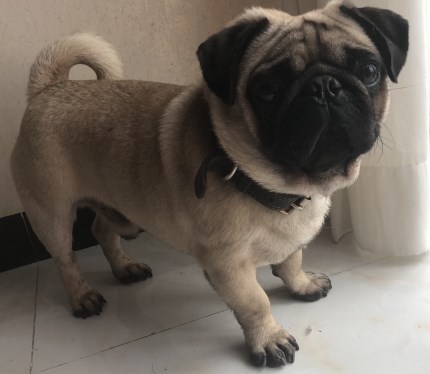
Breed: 798-n000130-pug